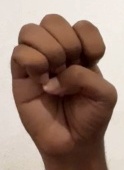
ASL sign: E